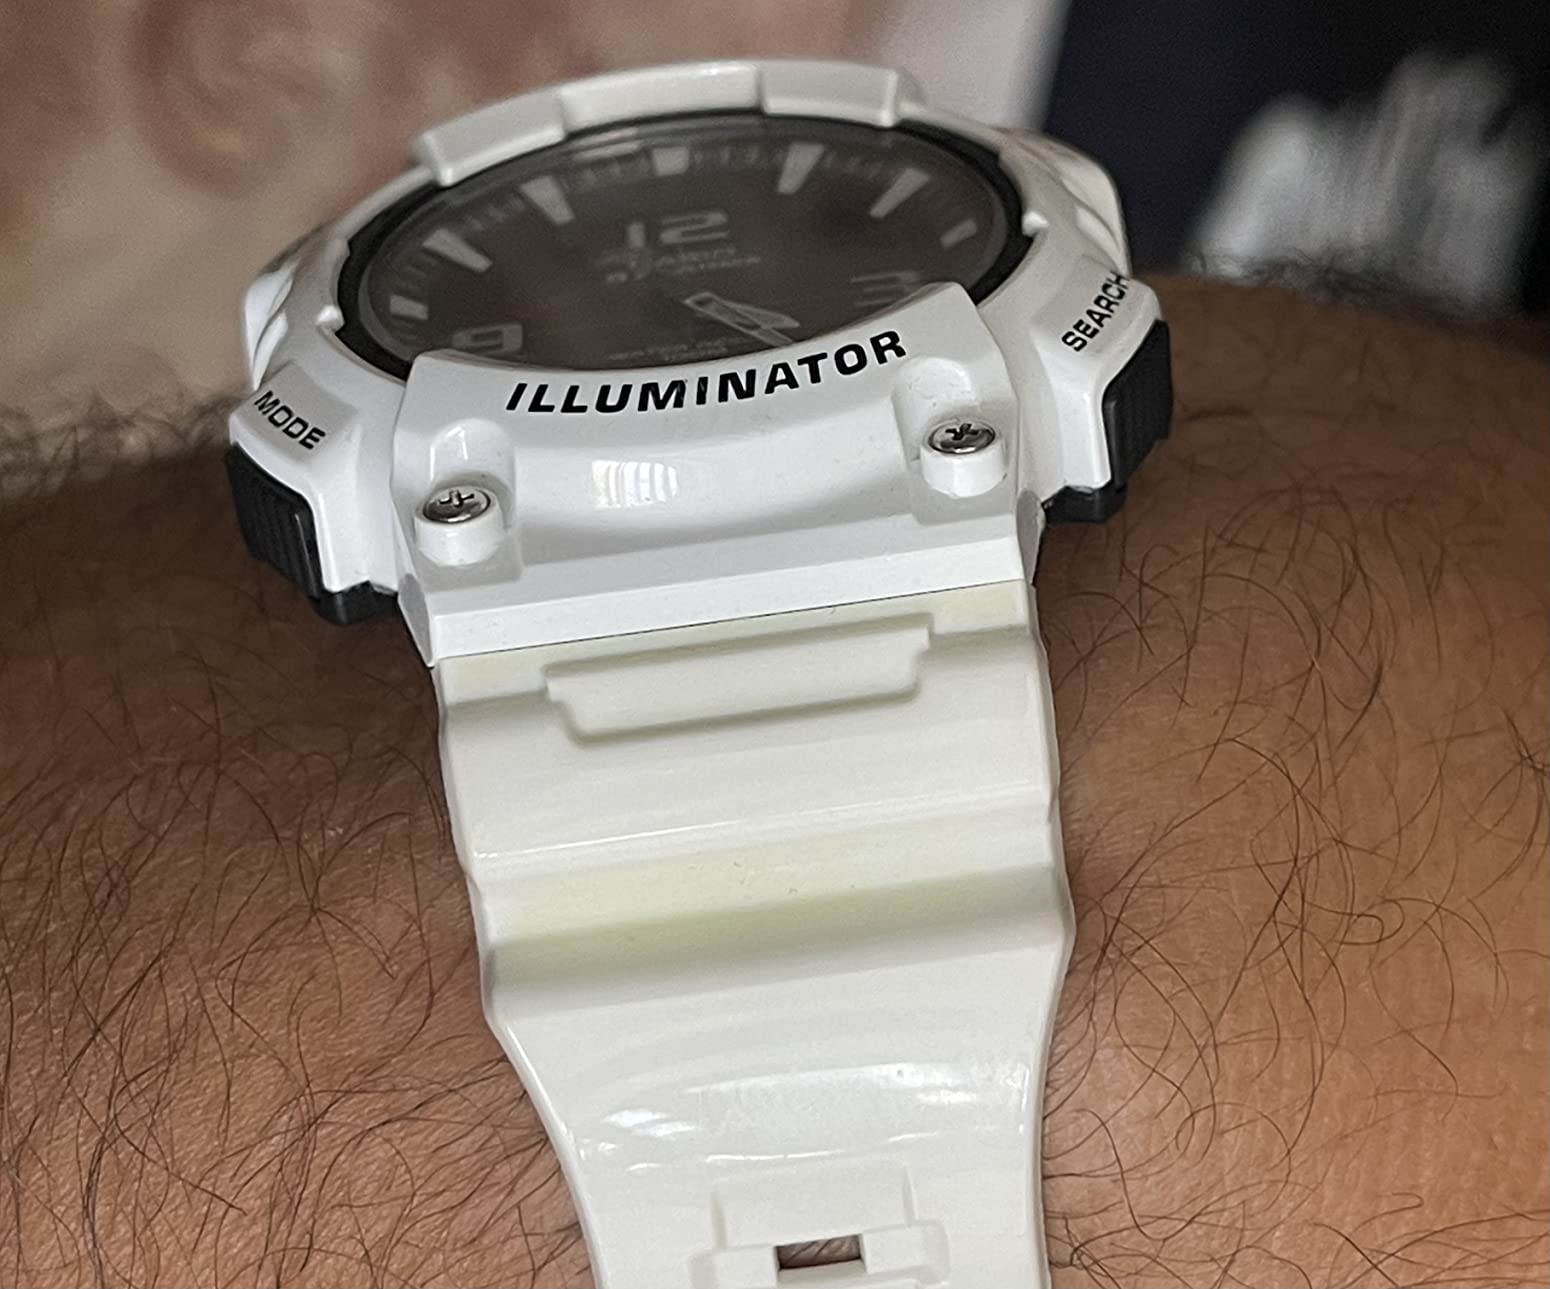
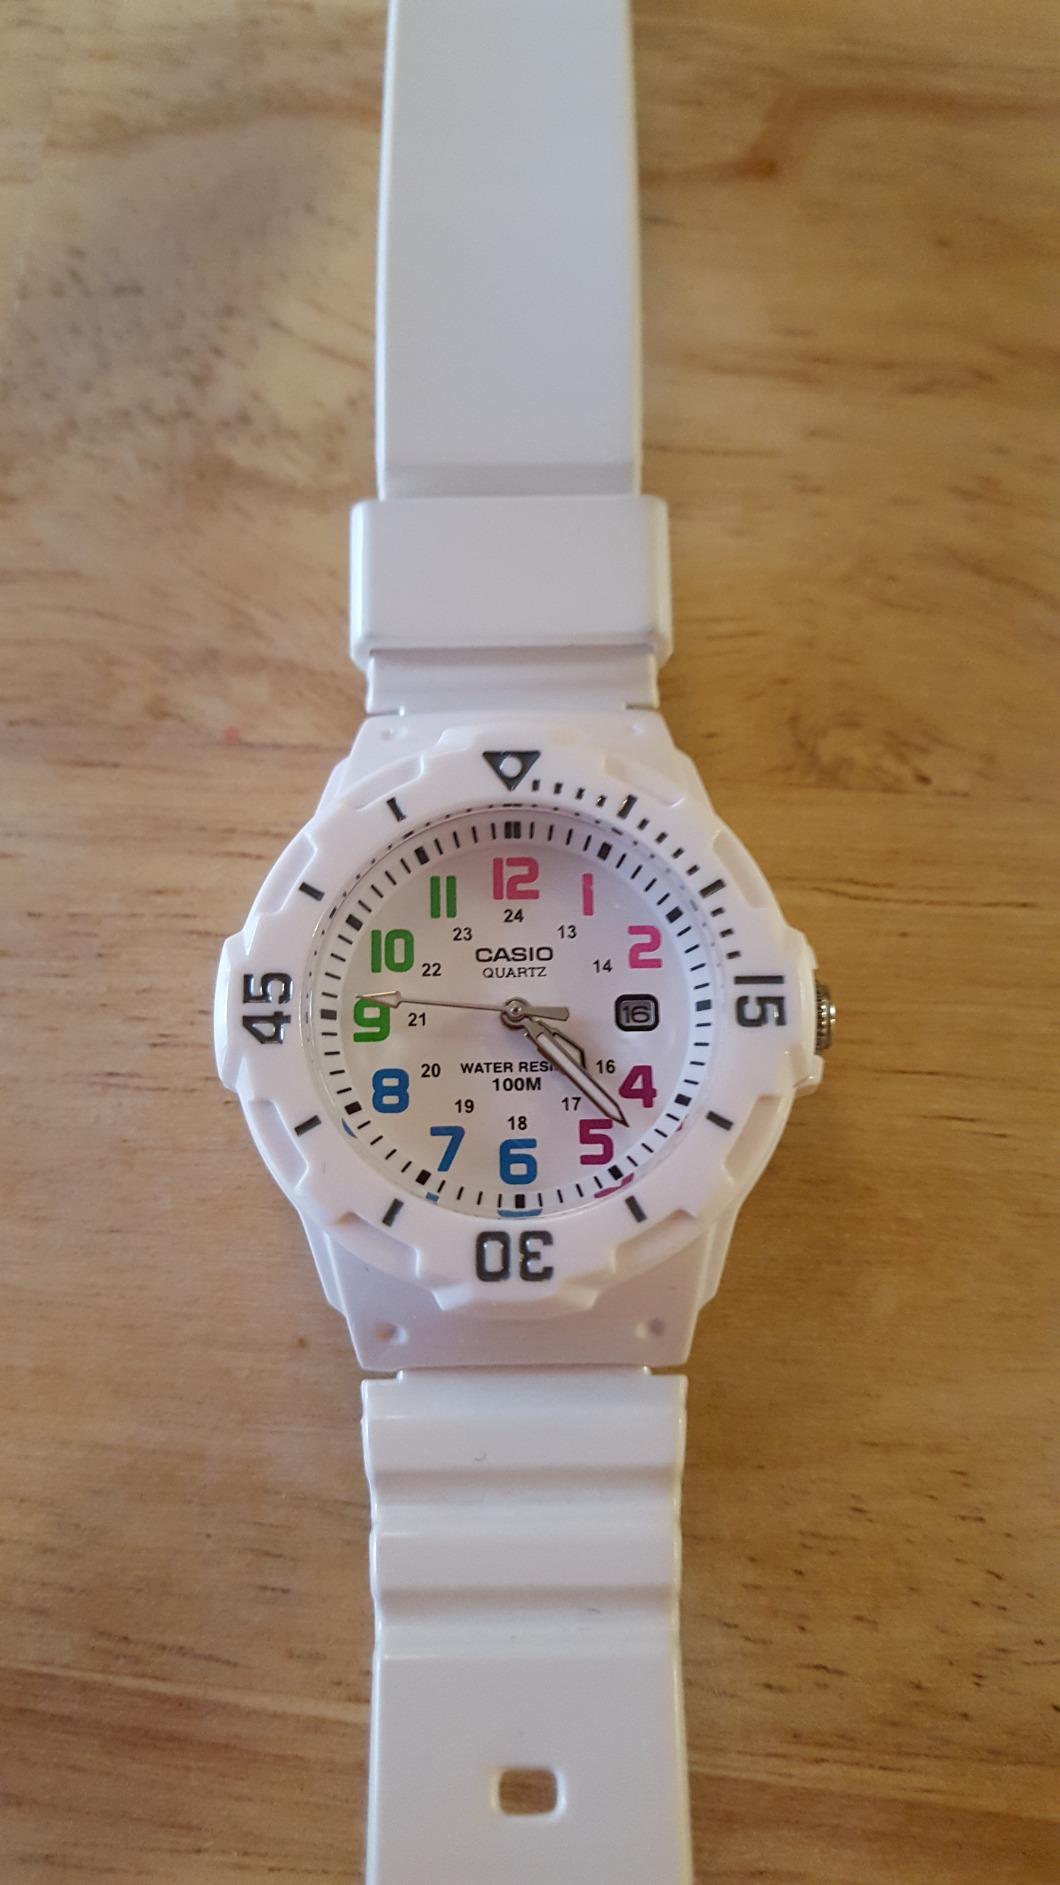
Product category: accessories_watch
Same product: no